Marcelo Fernan

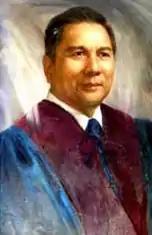
Official Portrait as Chief Justice

In 1977, he was elected national president of the Integrated Bar of the Philippines, the country's national organization of lawyers.